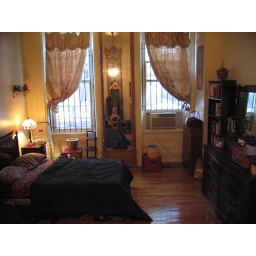
You can see me standing on the footstool in the mirror